Ludwig I of Bavaria

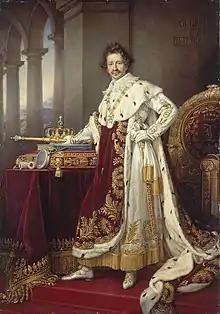
"Portrait of Ludwig I" by Joseph Stieler, 1826

Ludwig I or Louis I (25 August 1786 – 29 February 1868) was King of Bavaria from 1825 until the 1848 revolutions in the German states. When he was crown prince, he was involved in the Napoleonic Wars. As king, he encouraged Bavaria's industrialization, initiating the Ludwig Canal between the rivers Main and the Danube. In 1835, the first German railway was constructed in his domain, between the cities of Fürth and Nuremberg, with his Bavaria joining the Zollverein economic union in 1834. After the July Revolution of 1830 in France, Ludwig's previous liberal policy became increasingly repressive; in 1844, Ludwig was confronted during the Beer riots in Bavaria. During the revolutions of 1848 the king faced increasing protests and demonstrations by students and the middle classes. On 20 March 1848, he abdicated in favour of his eldest son, Maximilian.